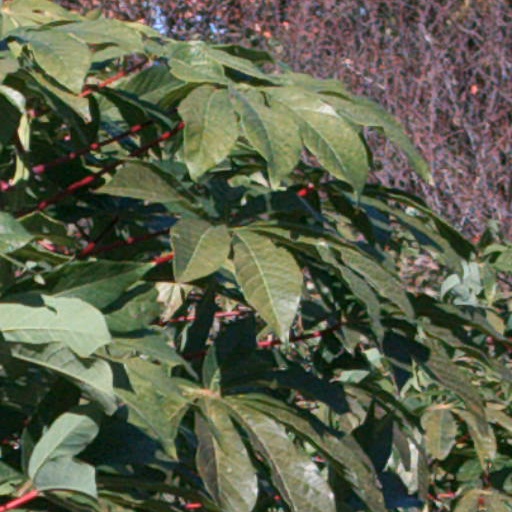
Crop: cassava